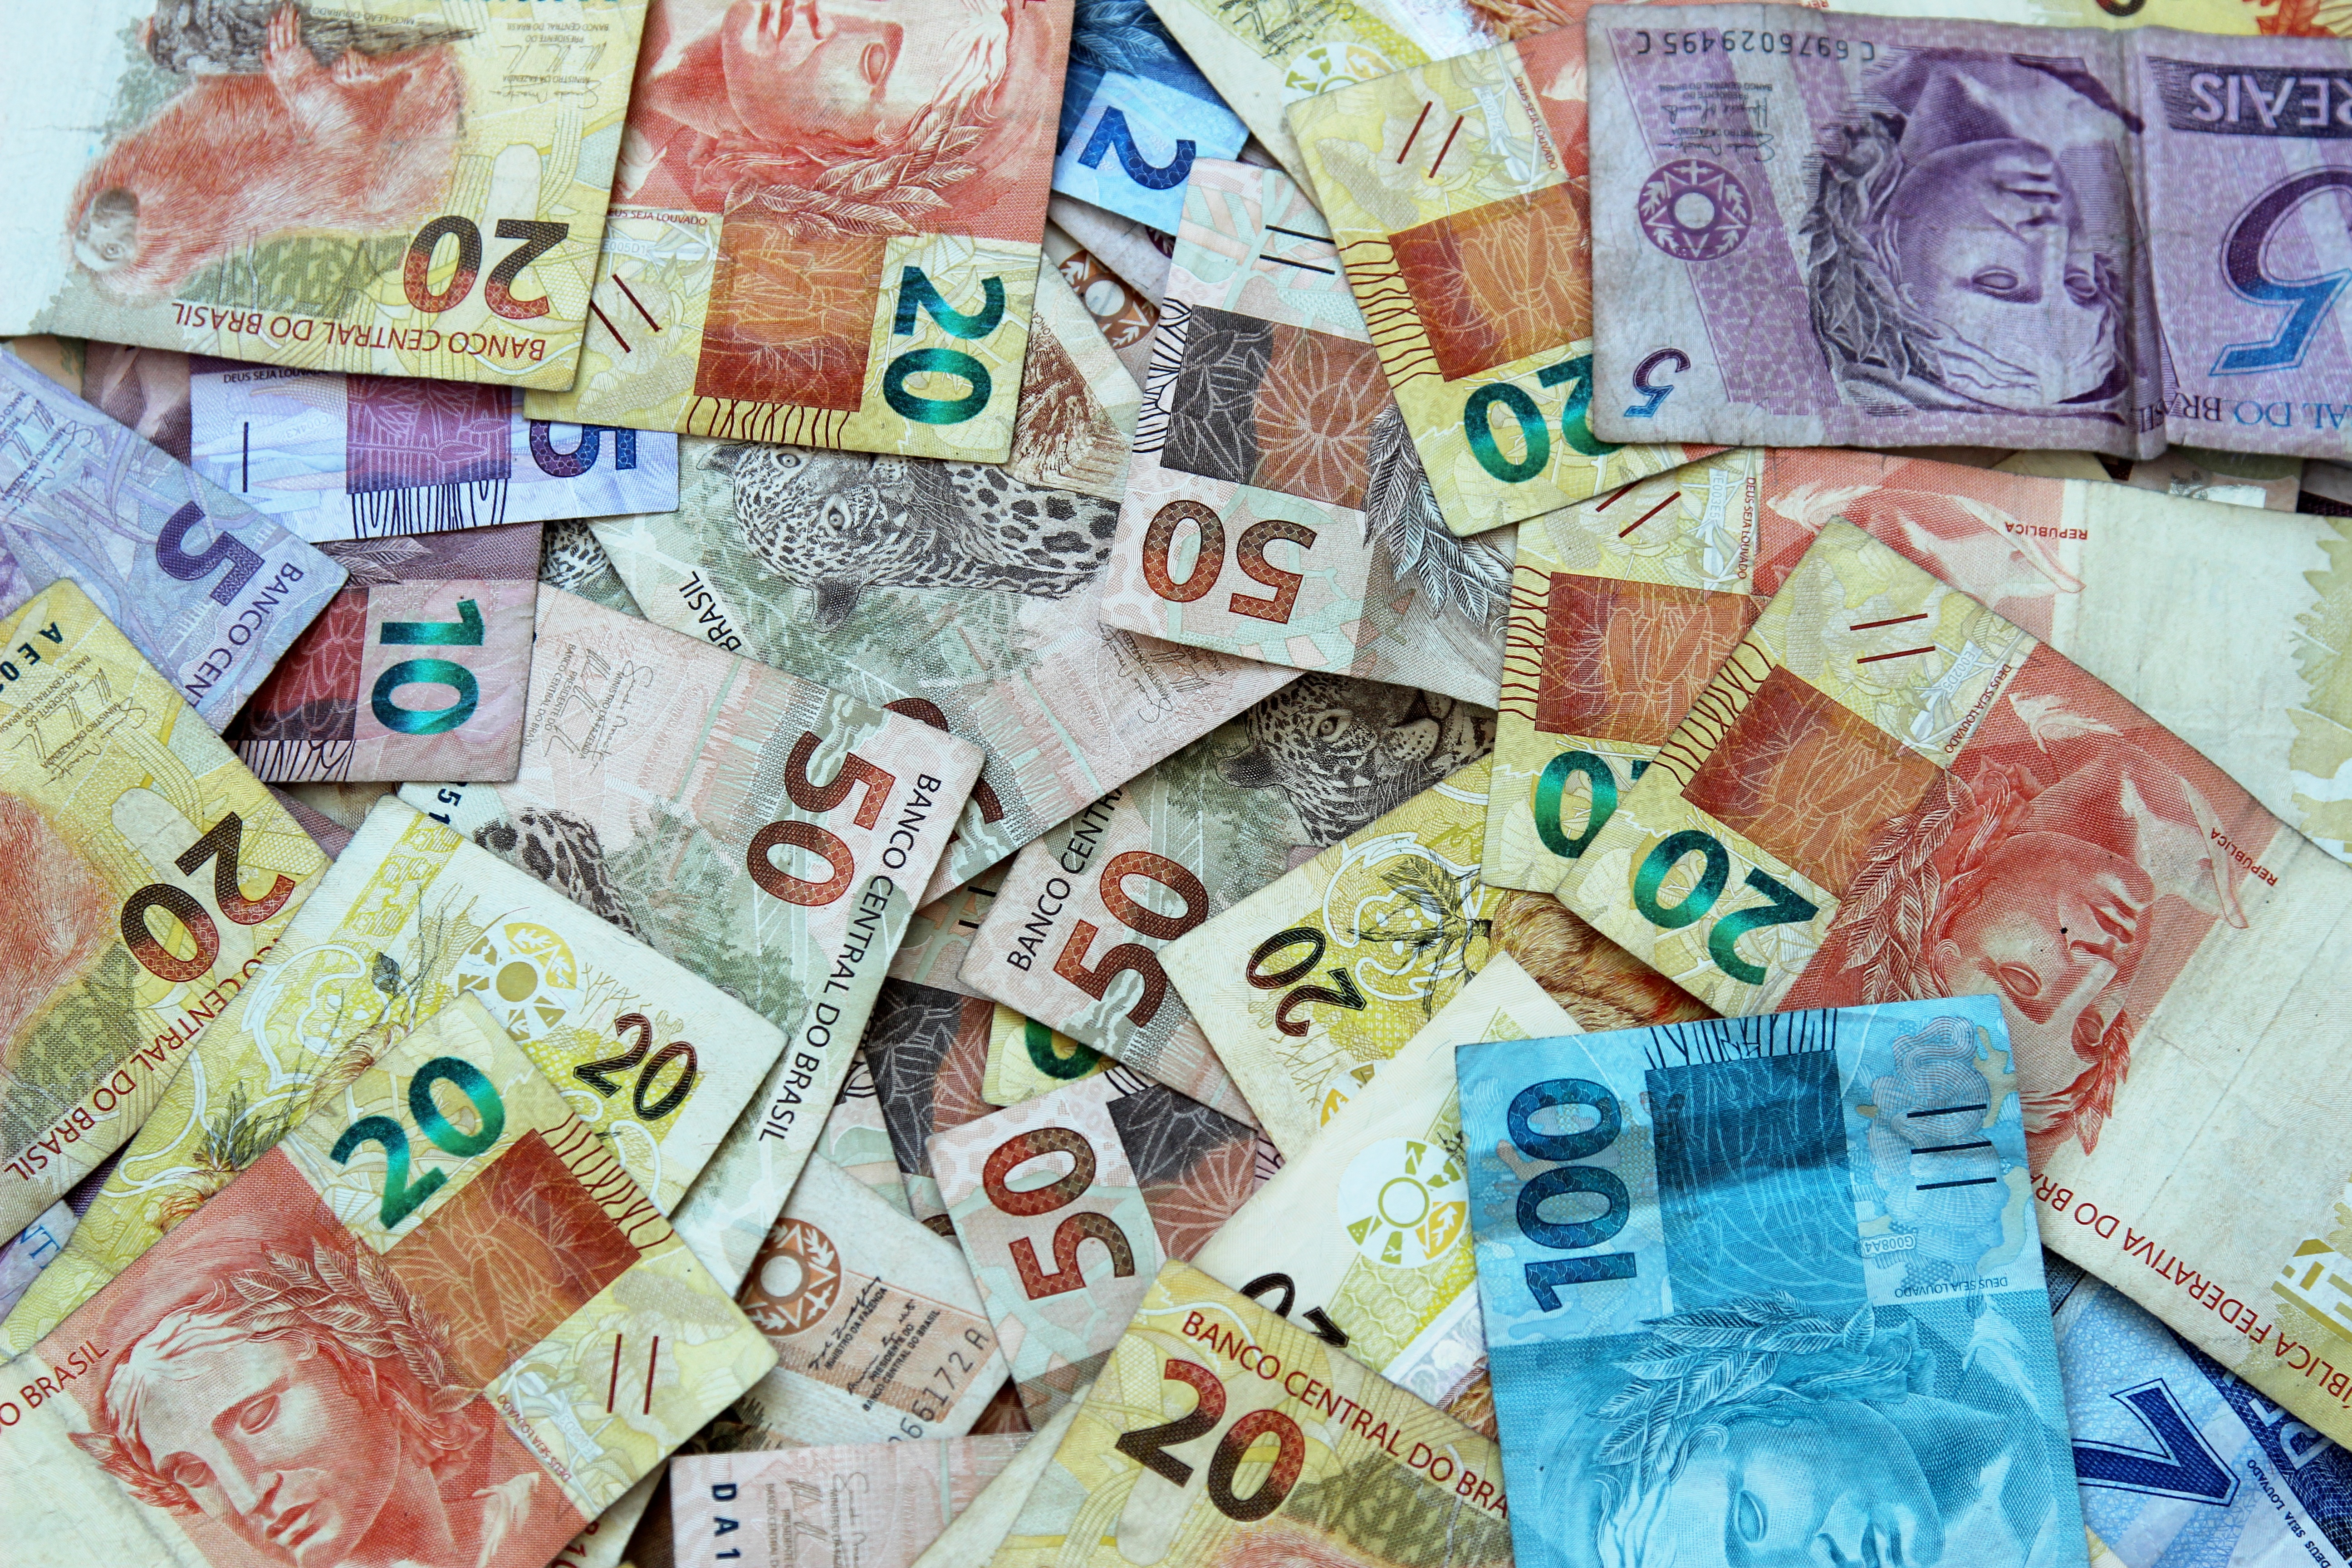
money, note, cash, currency, real, brazil, income, finance, salary, banknote, brazilian currency, real brazil, photo of money, image of money, fifty dollars, ballots, 100 real, ten real, five real, pictures of free cash